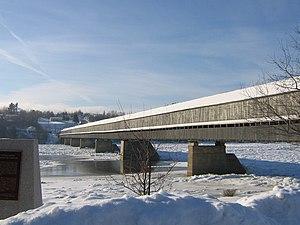
Le plus long pont couvert au monde à Hartland, Nouveau-Brunswick, Canada.
Le Nouveau-Brunswick est une province du Canada. Sa capitale est Fredericton et ses plus grandes villes sont Moncton et Saint-Jean. Les langues officielles de la province sont l'anglais et le français.
Cet article présente une liste de ponts remarquables du Canada, tant par leurs caractéristiques dimensionnelles, que par leur intérêt architectural ou historique.
Le pont de Hartland est un pont couvert traversant le fleuve Saint-Jean entre Hartland et Somerville, au Nouveau-Brunswick. Avec ses 391 mètres de longueur, il est le plus long pont couvert au monde. Construit en 1901 mais pas encore couvert, il se détériore rapidement sous l'effet des intempéries et il est partiellement détruit lors d'un embâcle en 1920. Profitant de sa fermeture et des réparations, il est couvert et rouvre en 1922. Il devient un lieu historique national en 1977. Présent dans la culture néo-brunswickoise, il est également un site fréquenté par les touristes.